Charles Spurgeon

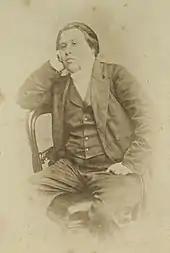
Photograph of Spurgeon c.1870

A controversy among the Baptists flared in 1887 with Spurgeon's first "Down-grade" article, published in "The Sword & the Trowel". In the ensuing "Downgrade Controversy," the Metropolitan Tabernacle disaffiliated from the Baptist Union, effectuating Spurgeon's congregation as the world's largest self-standing church. Spurgeon framed the controversy in this way: